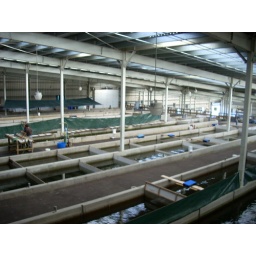
A fish hatchery plant near Burlington VT